Operation Mount Hope III

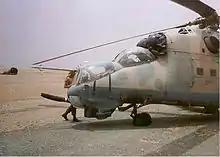
An abandoned Mi-25 Hind at Ouadi Doum

The United States had long been keen to acquire a Hind. A previous effort to recover one from Chad had delivered an aircraft that was not airworthy as it had been necessary to cut it up for transport by truck.